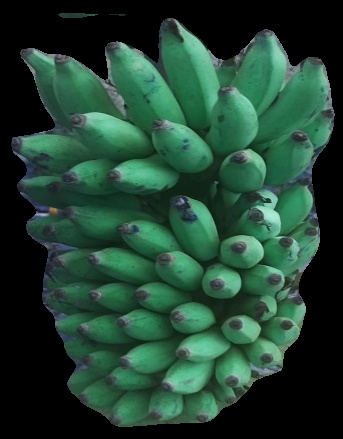
Variety: elakki-bale
Grade: grade2